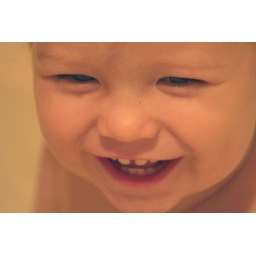
No.3 son having a ball in the bathroom